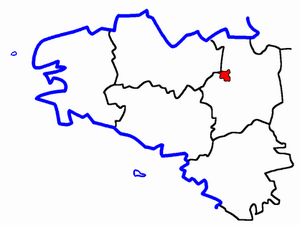
Le canton de Bécherel est une ancienne division administrative française, située dans le département d'Ille-et-Vilaine et la région Bretagne.